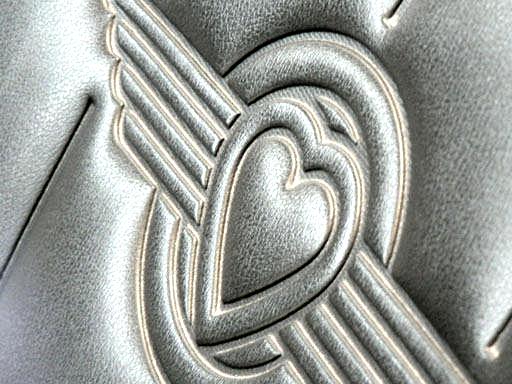
Material: leather